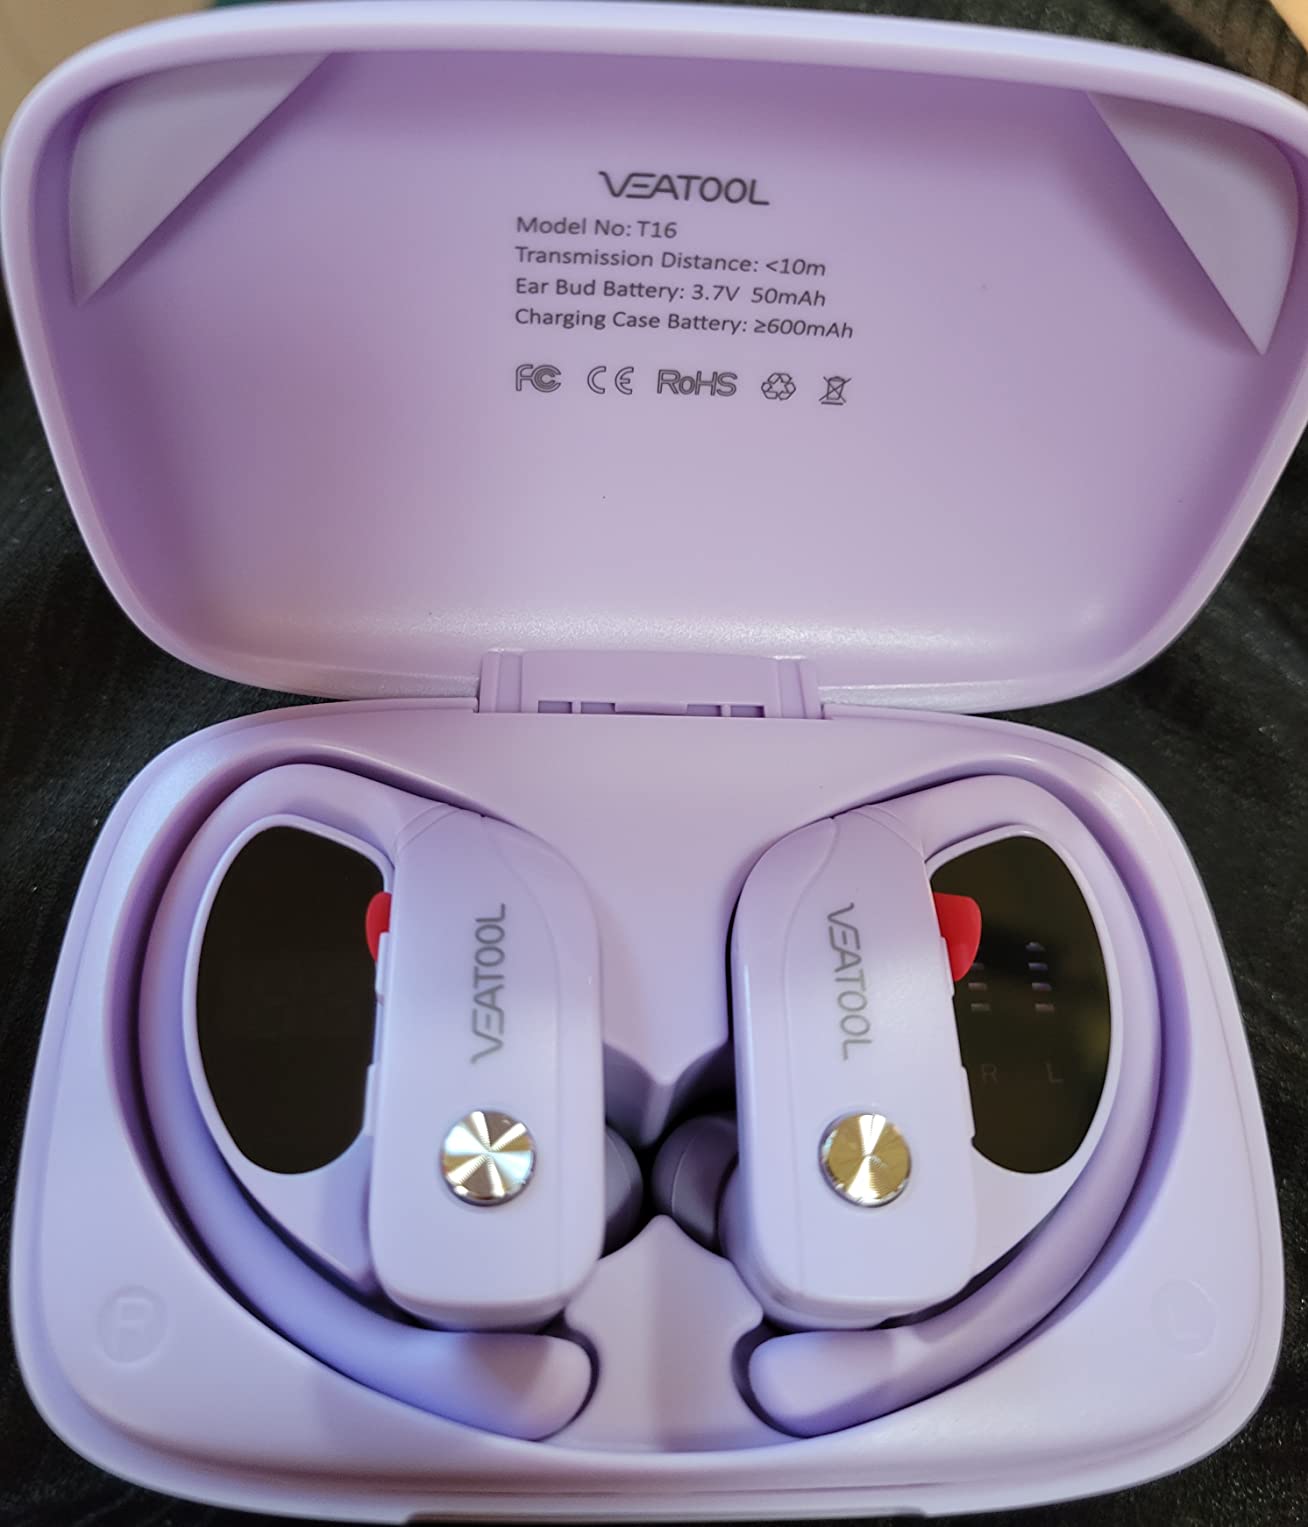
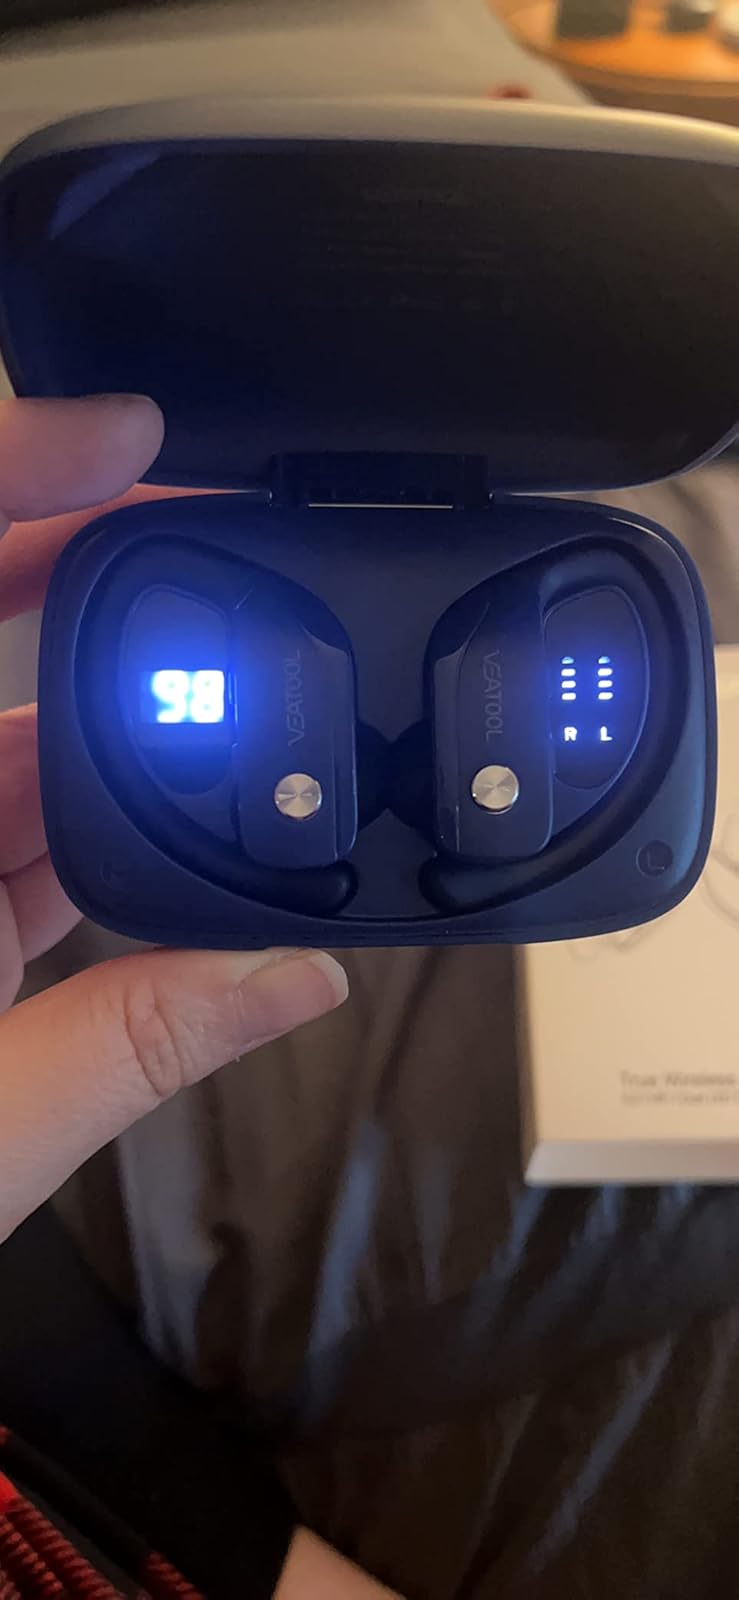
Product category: earbuds
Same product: no